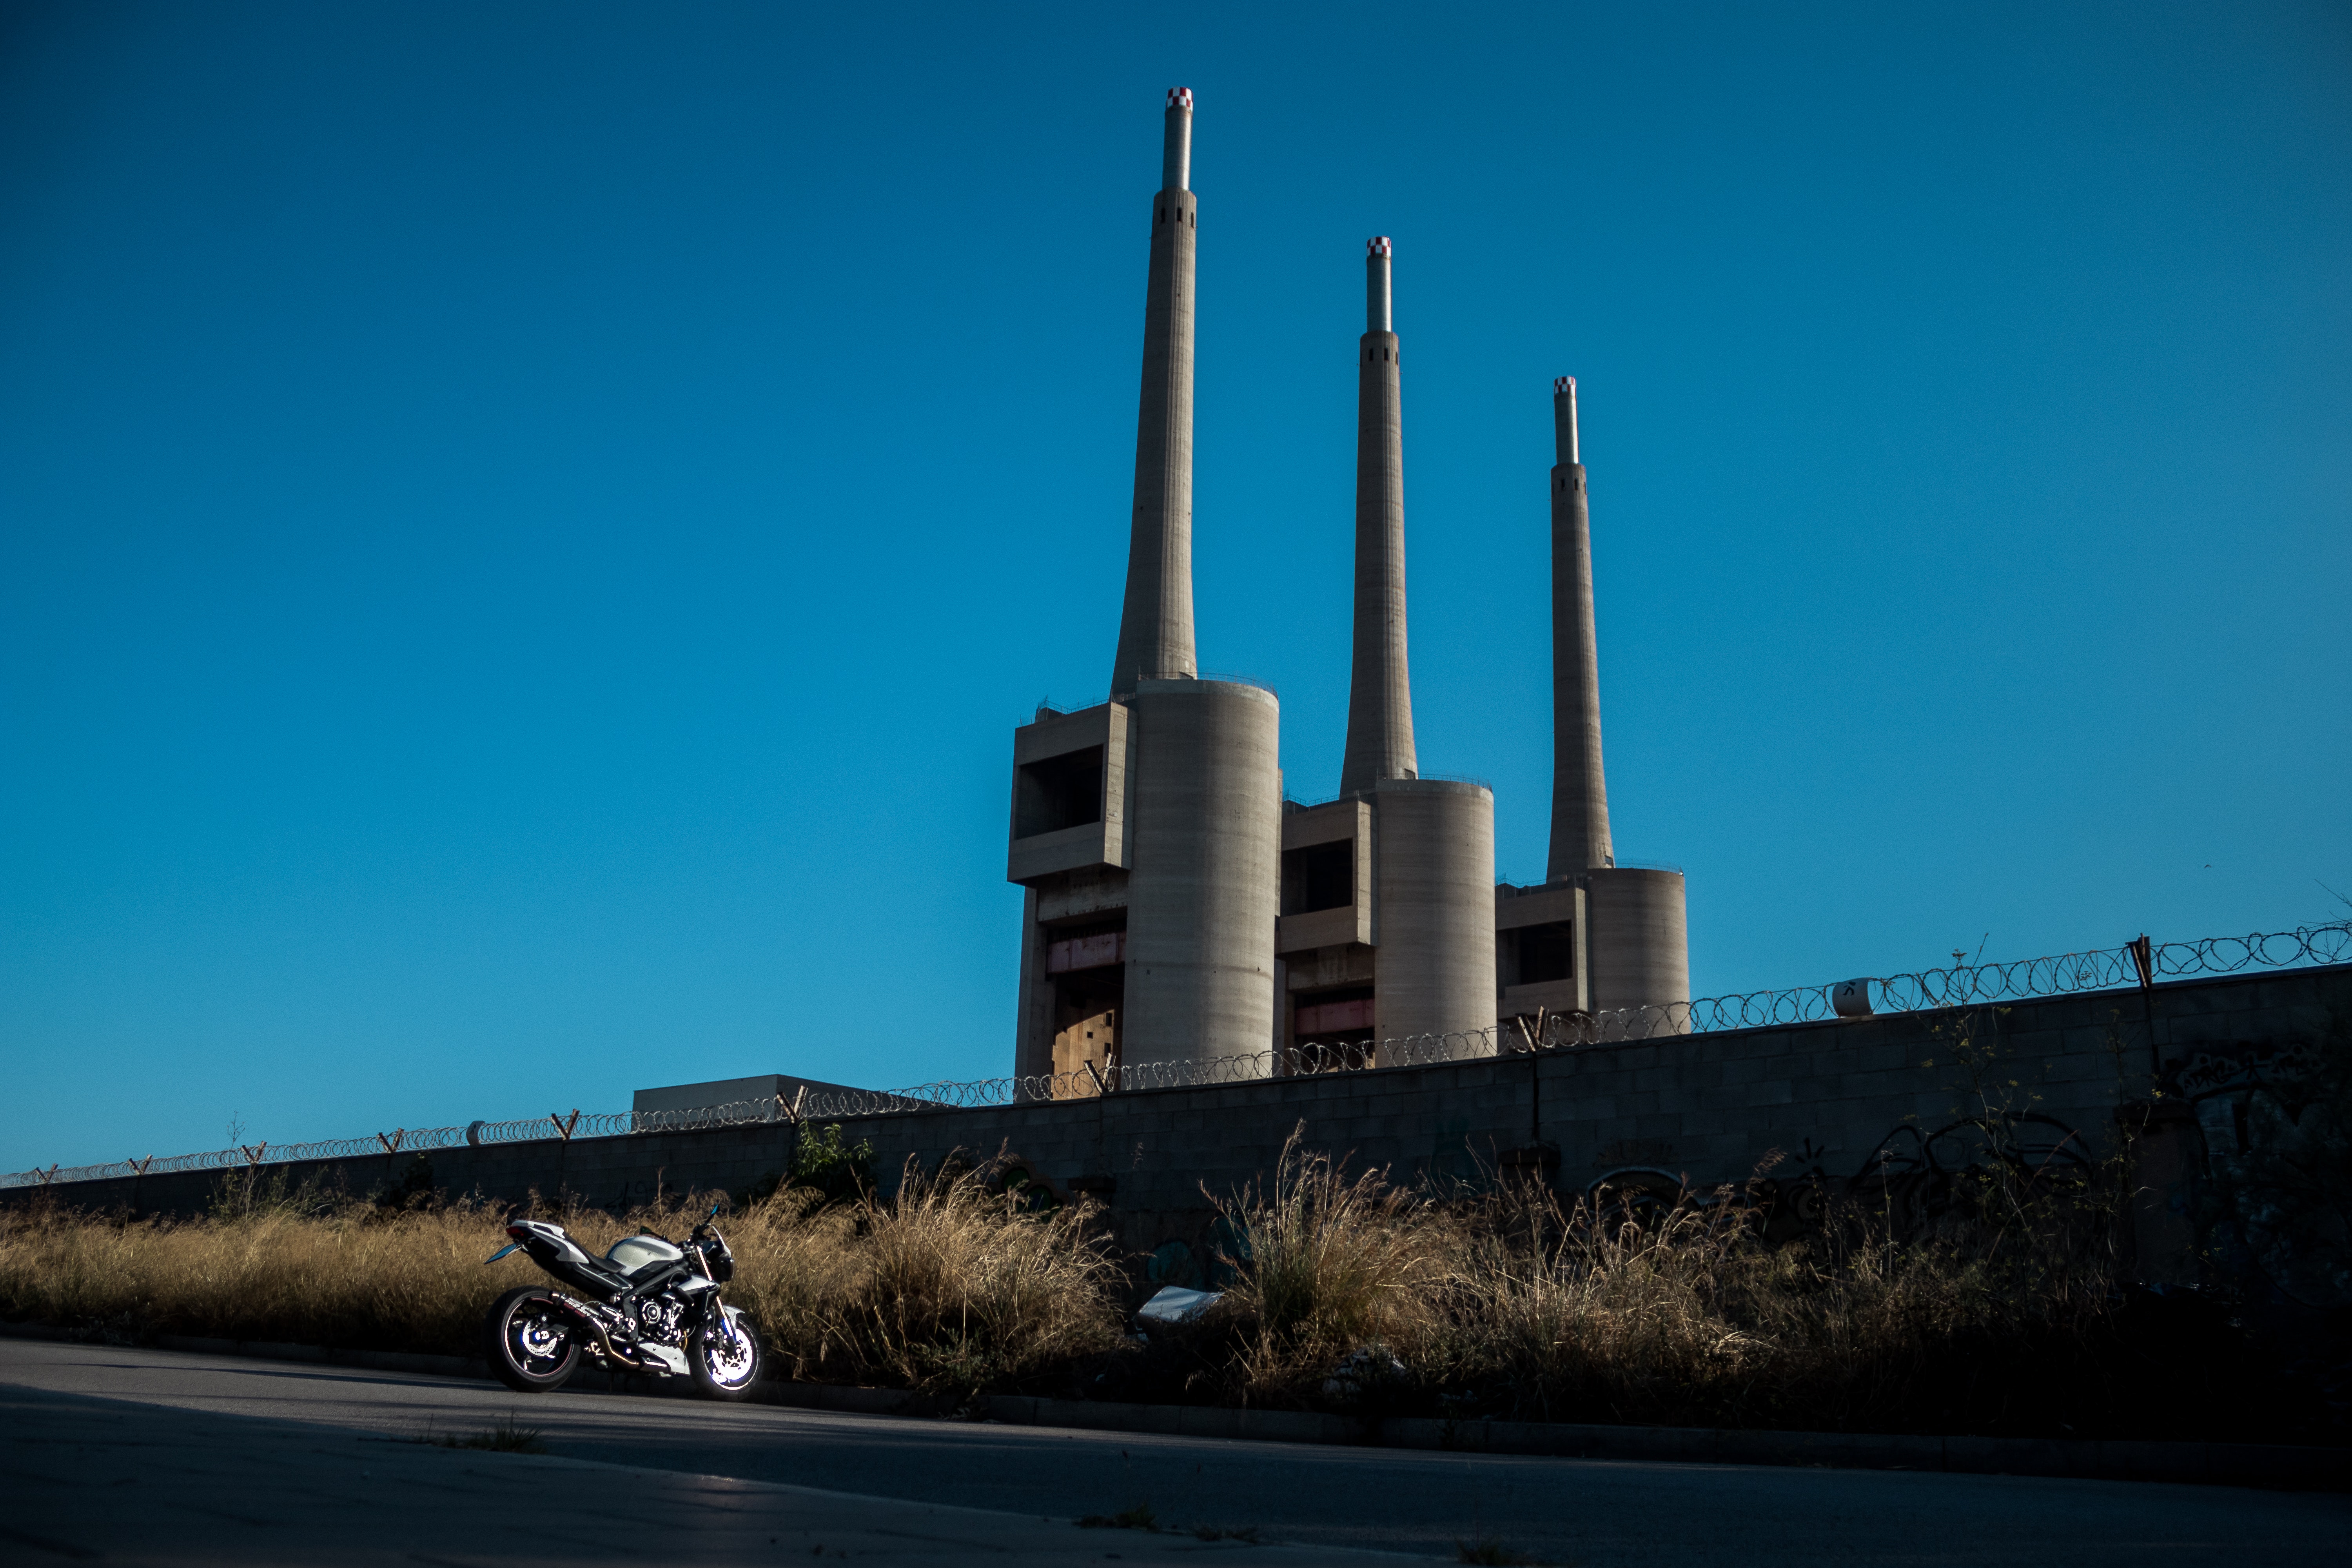
sky, urban area, architecture, industry, city, chimney, tree, metropolitan area, road, power station, photography, tower, vehicle, plant, building, skyscraper, car, factory, downtown, street, electricity, skyline, cityscape